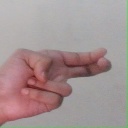
अक्षर: ह